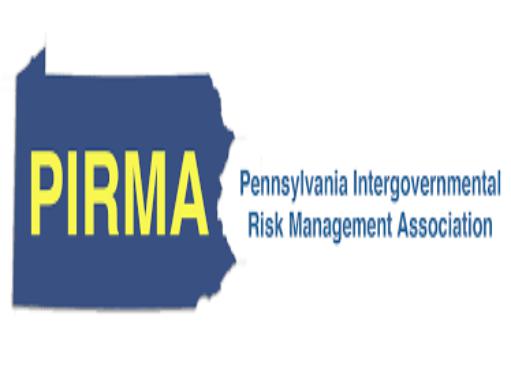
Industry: Clothes